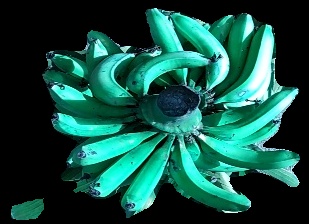
Variety: pachbale
Grade: grade3